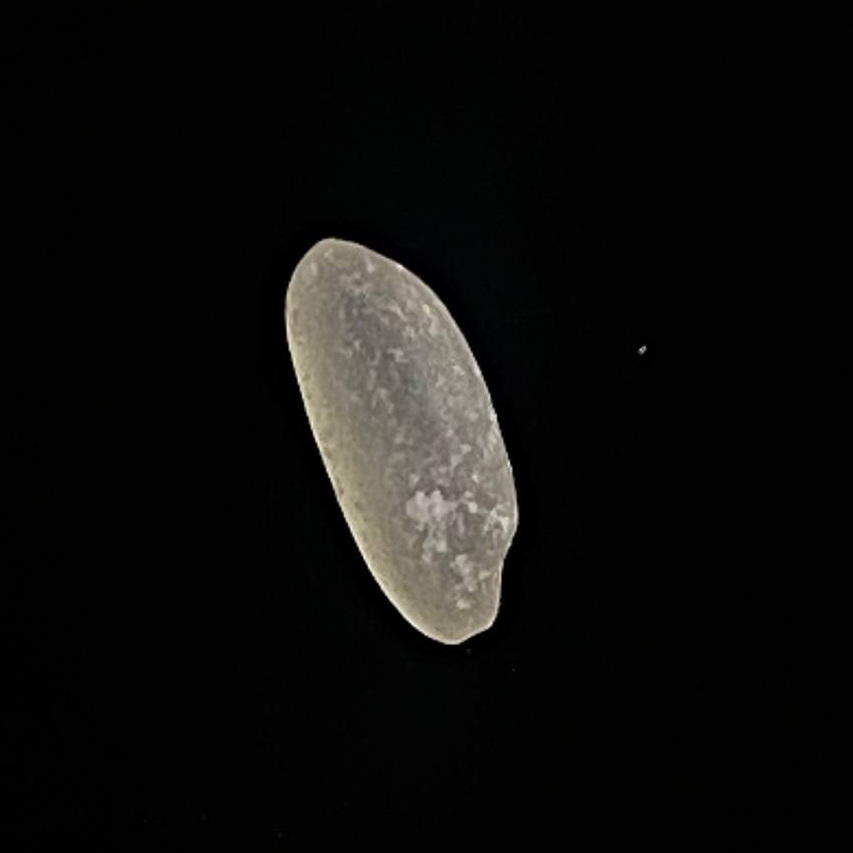
Rice variety: Paijam